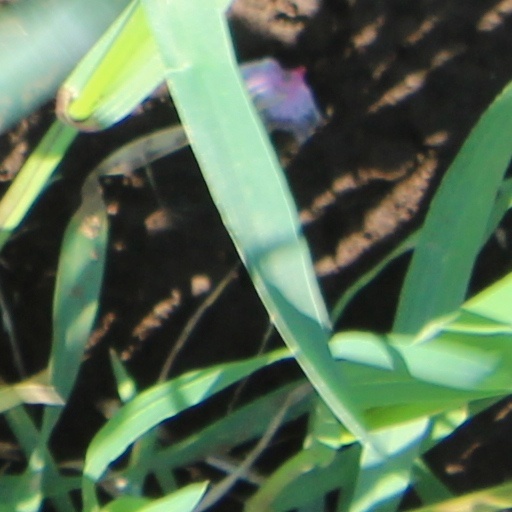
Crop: wheat